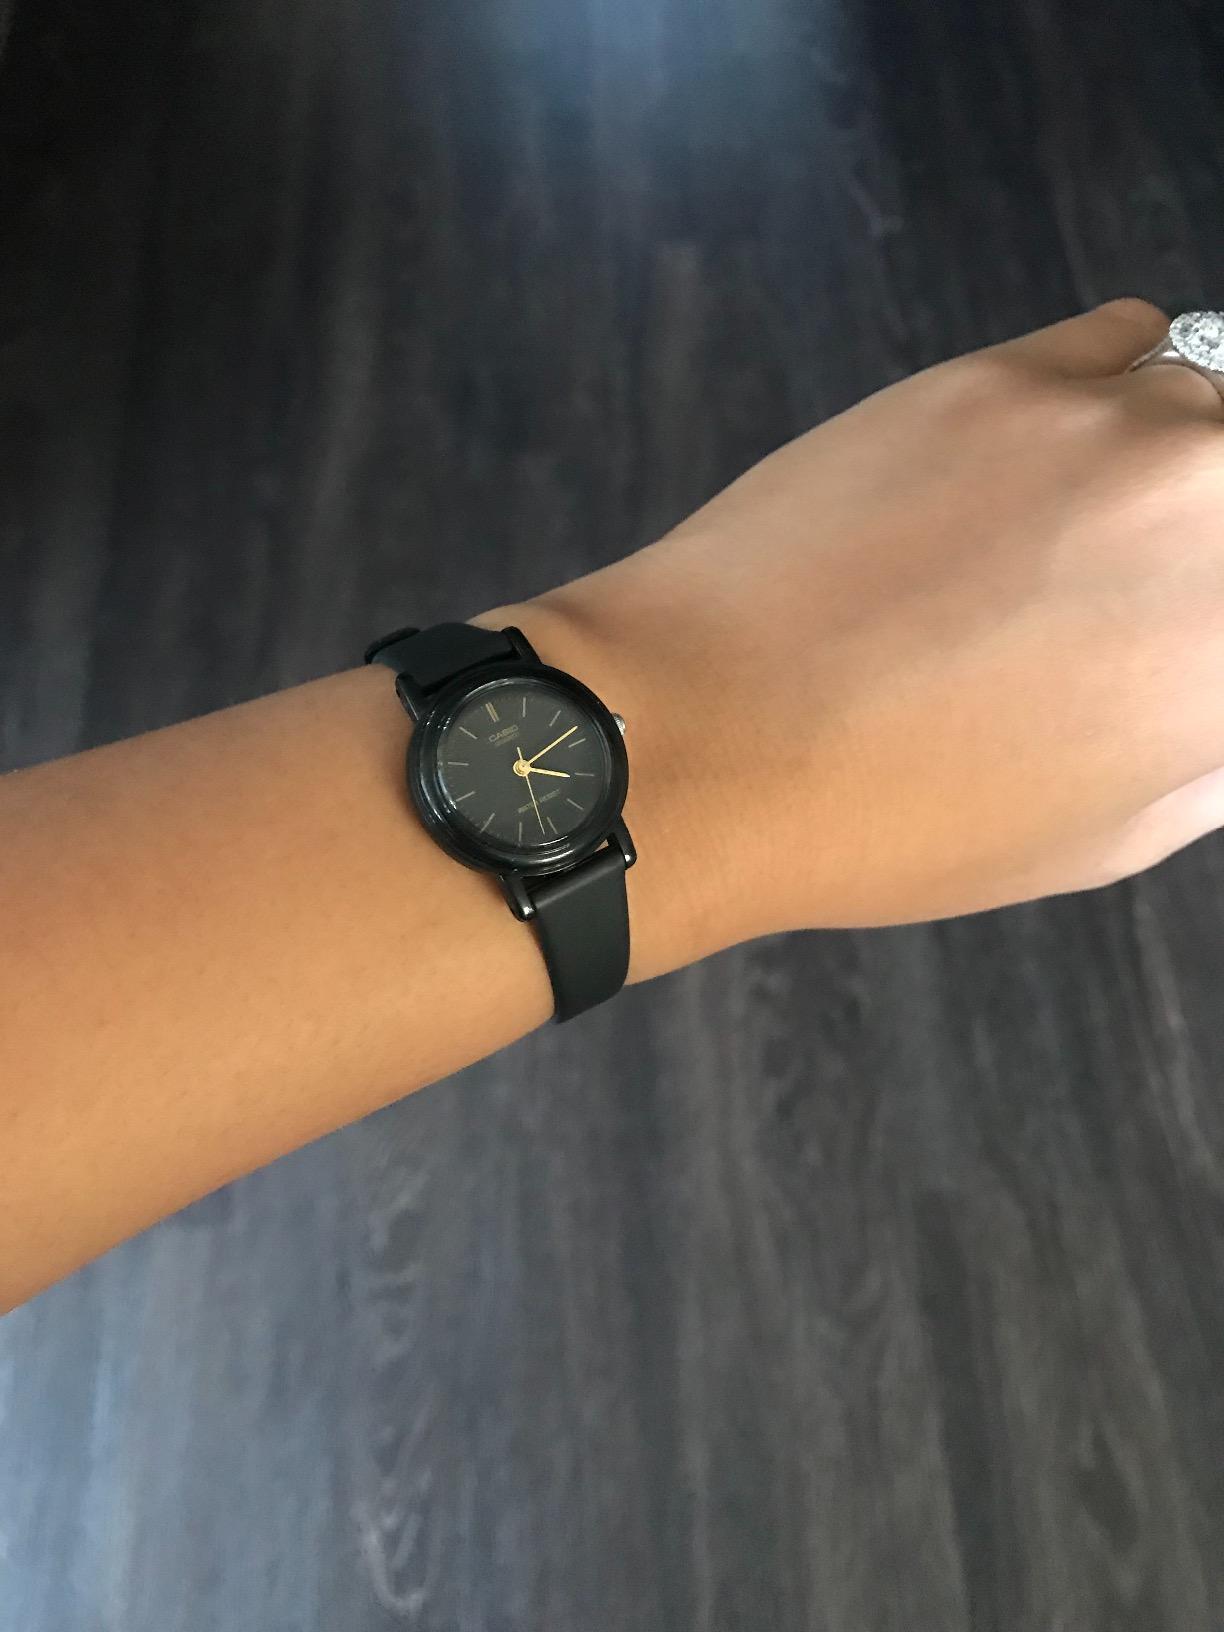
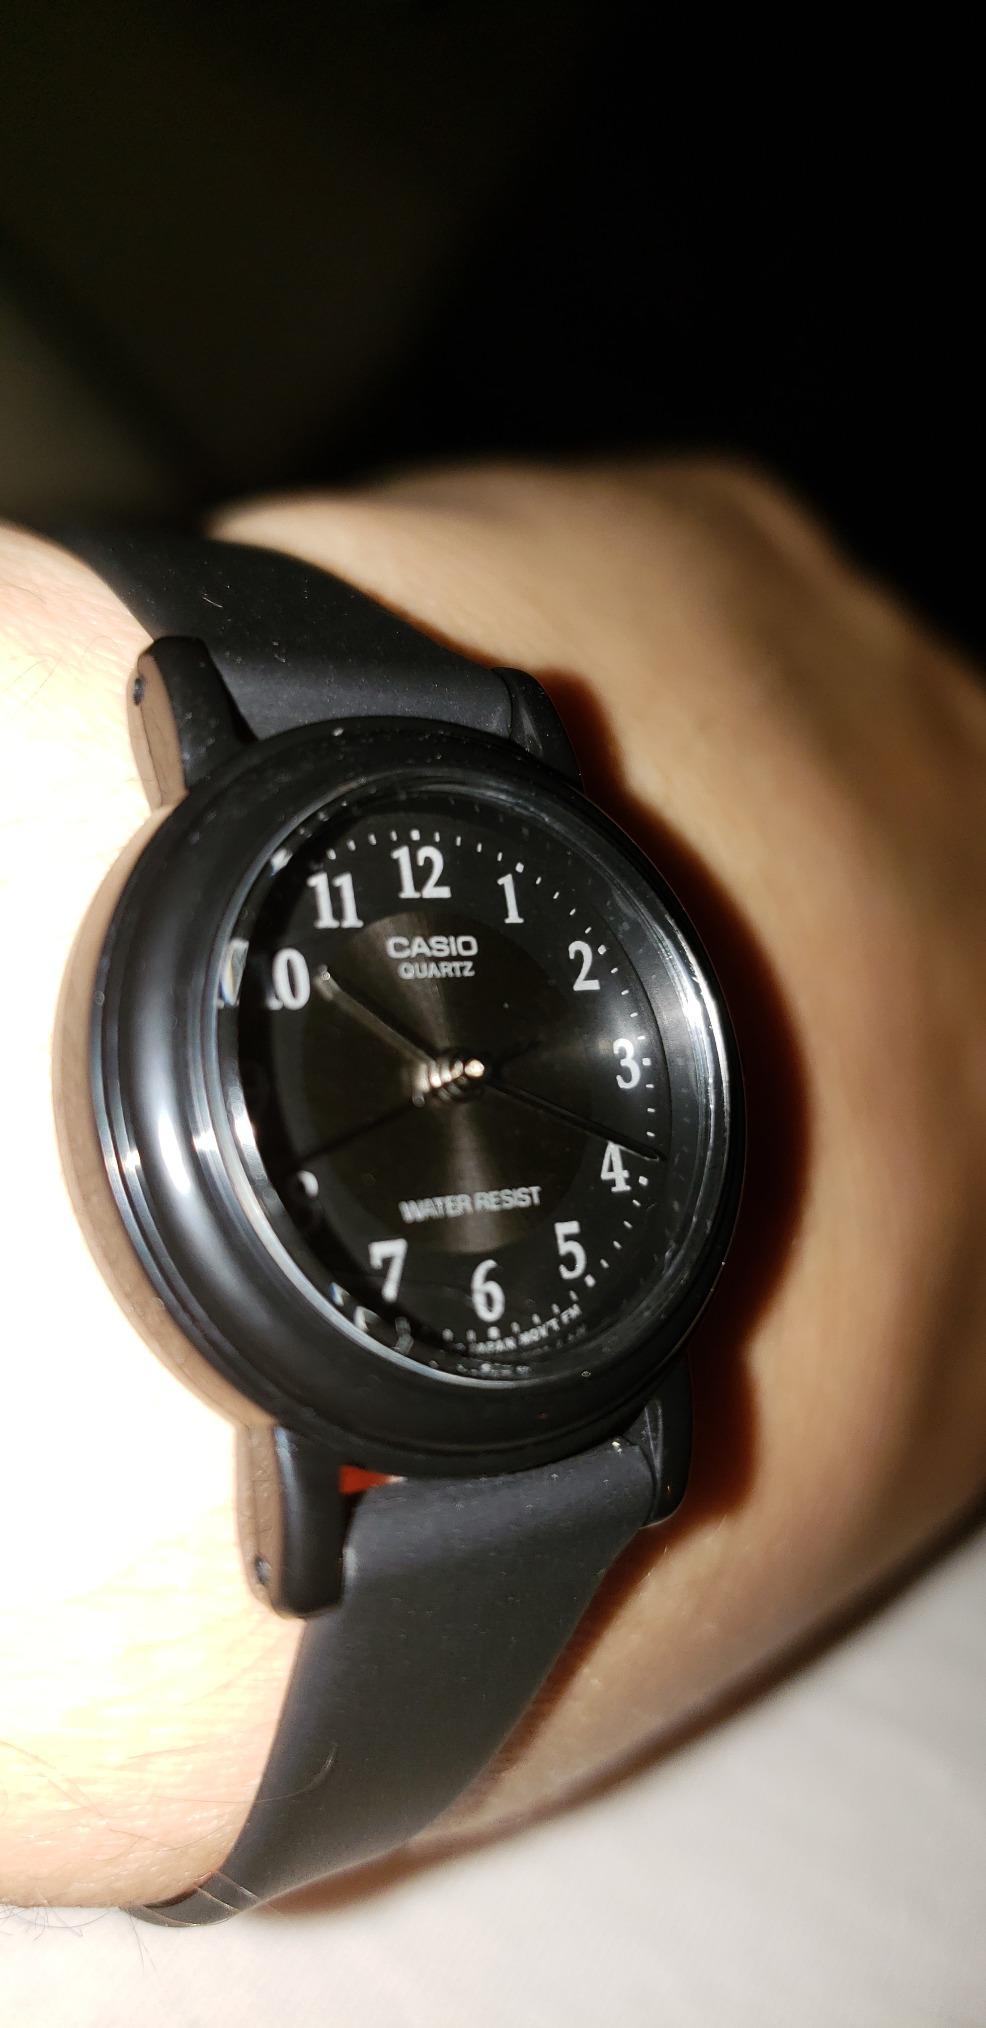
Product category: accessories_watch
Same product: no